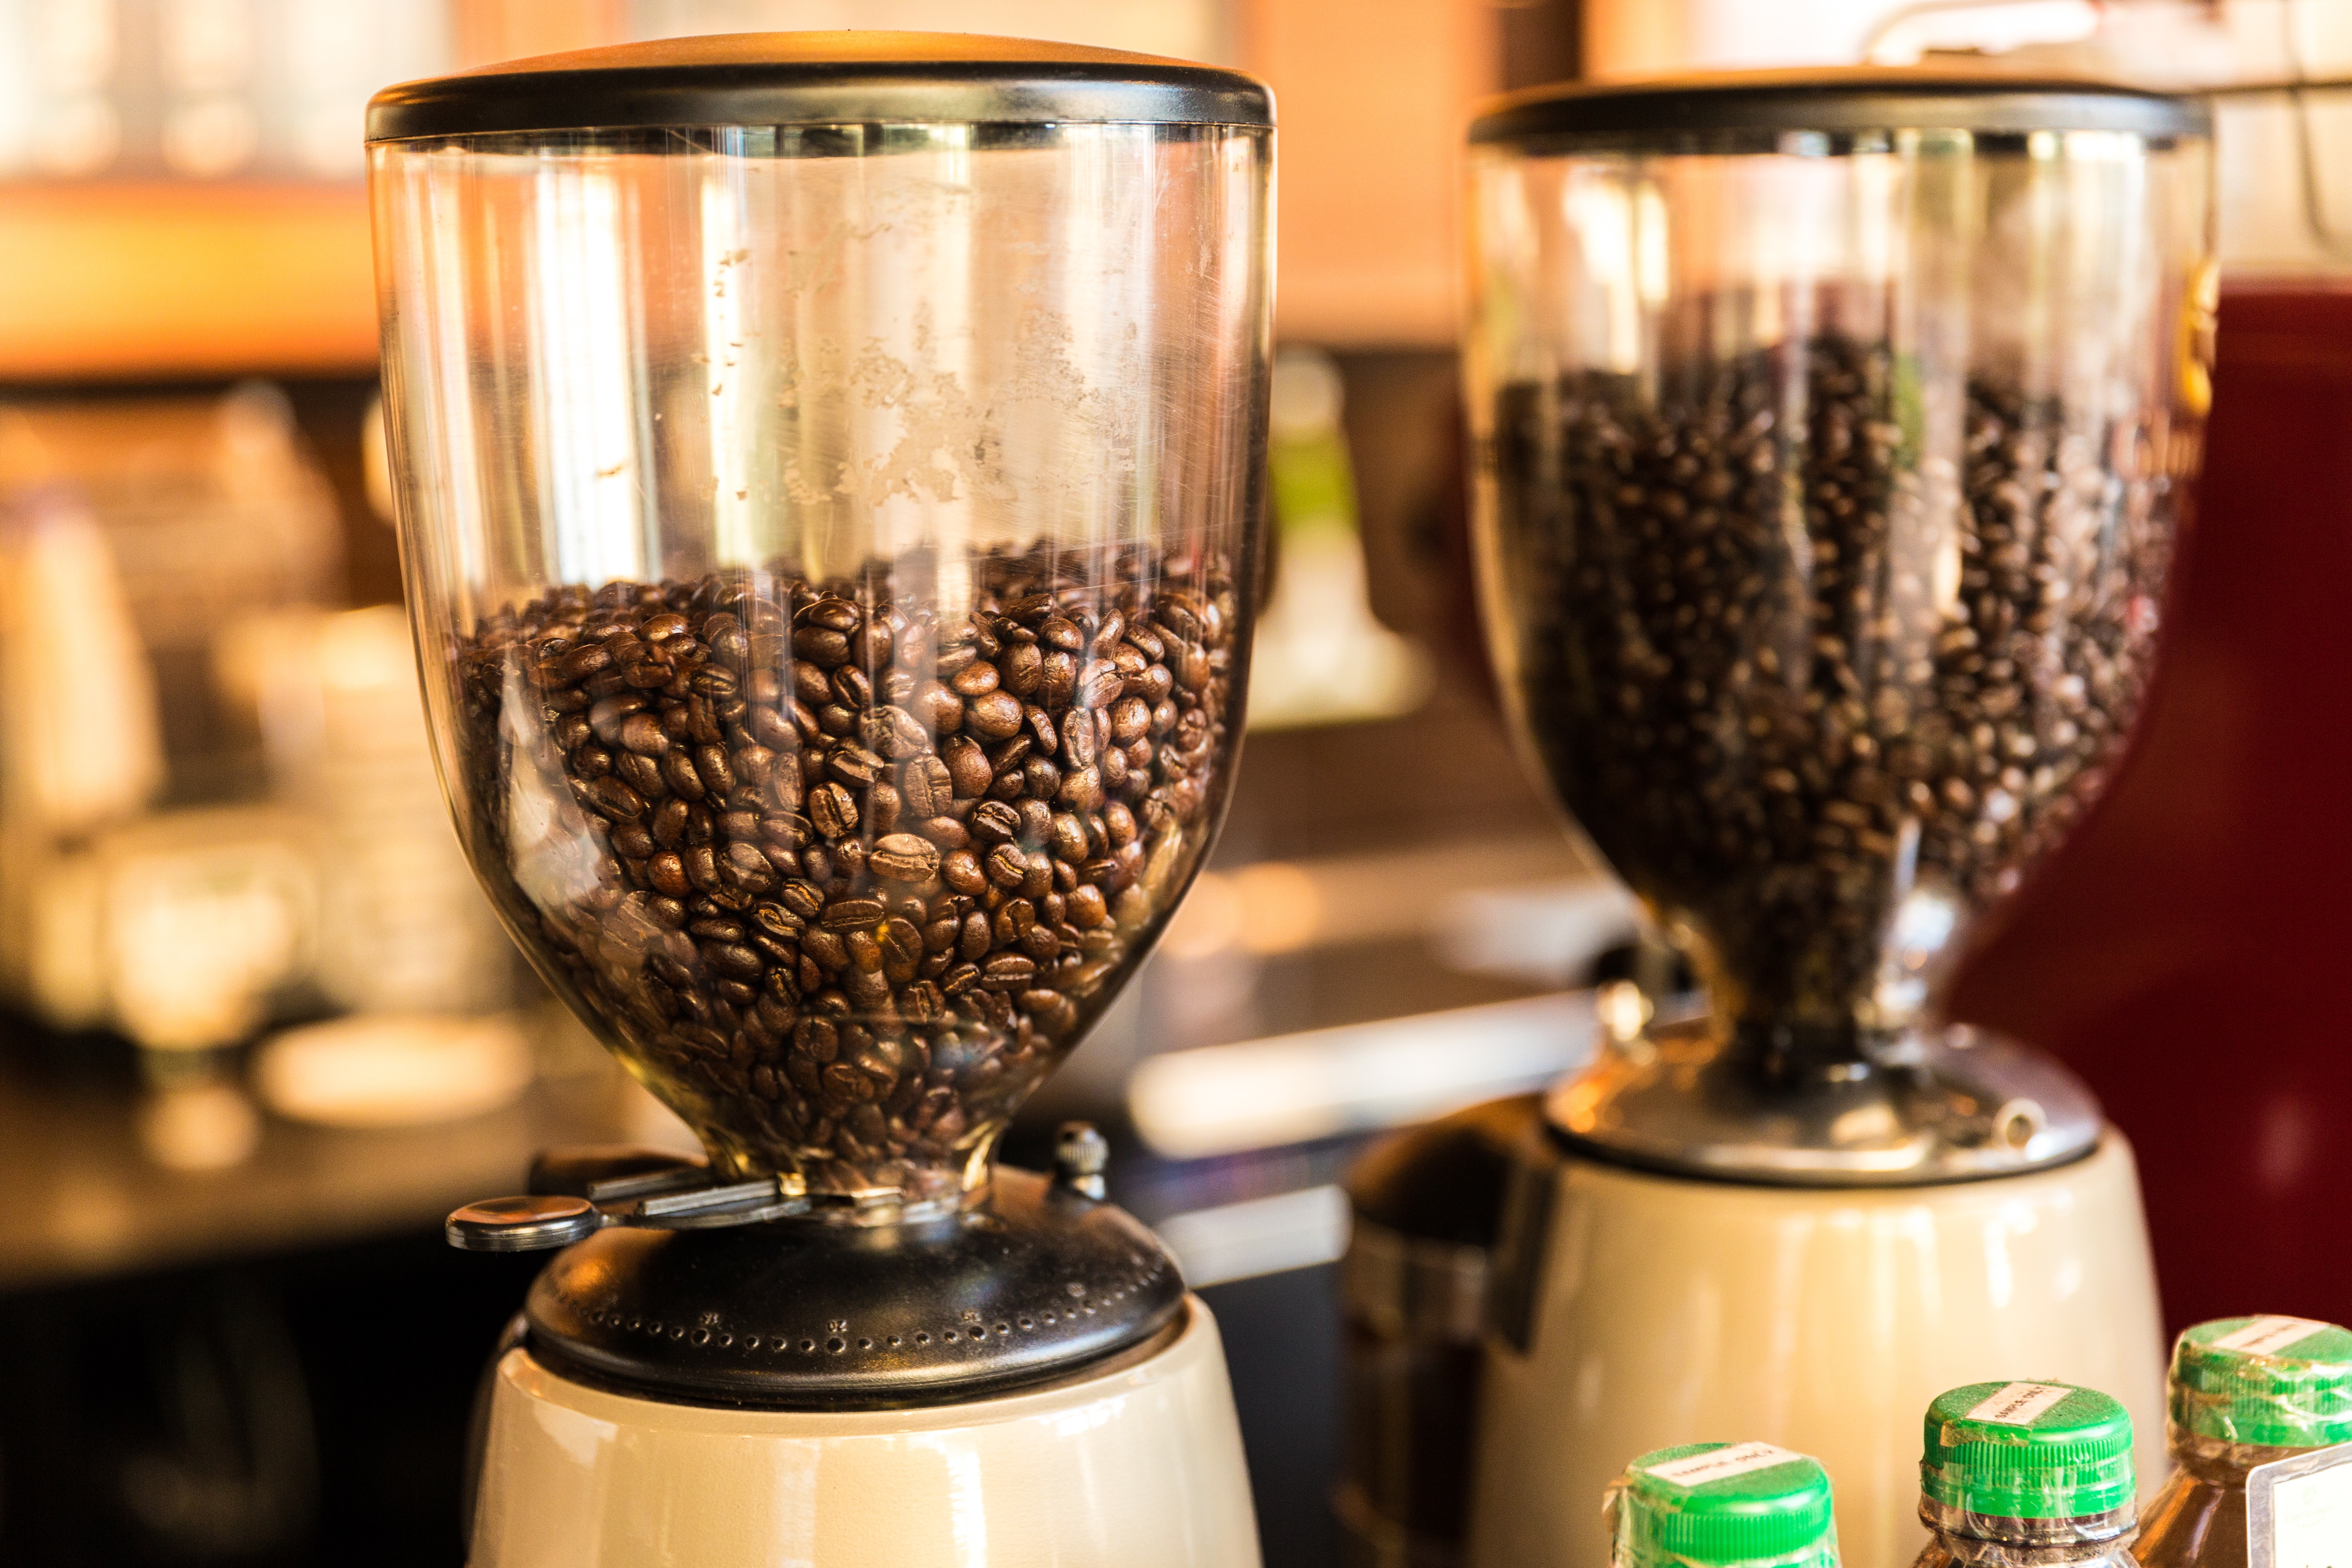
meal, food, drink, dessert, lighting, drinkware